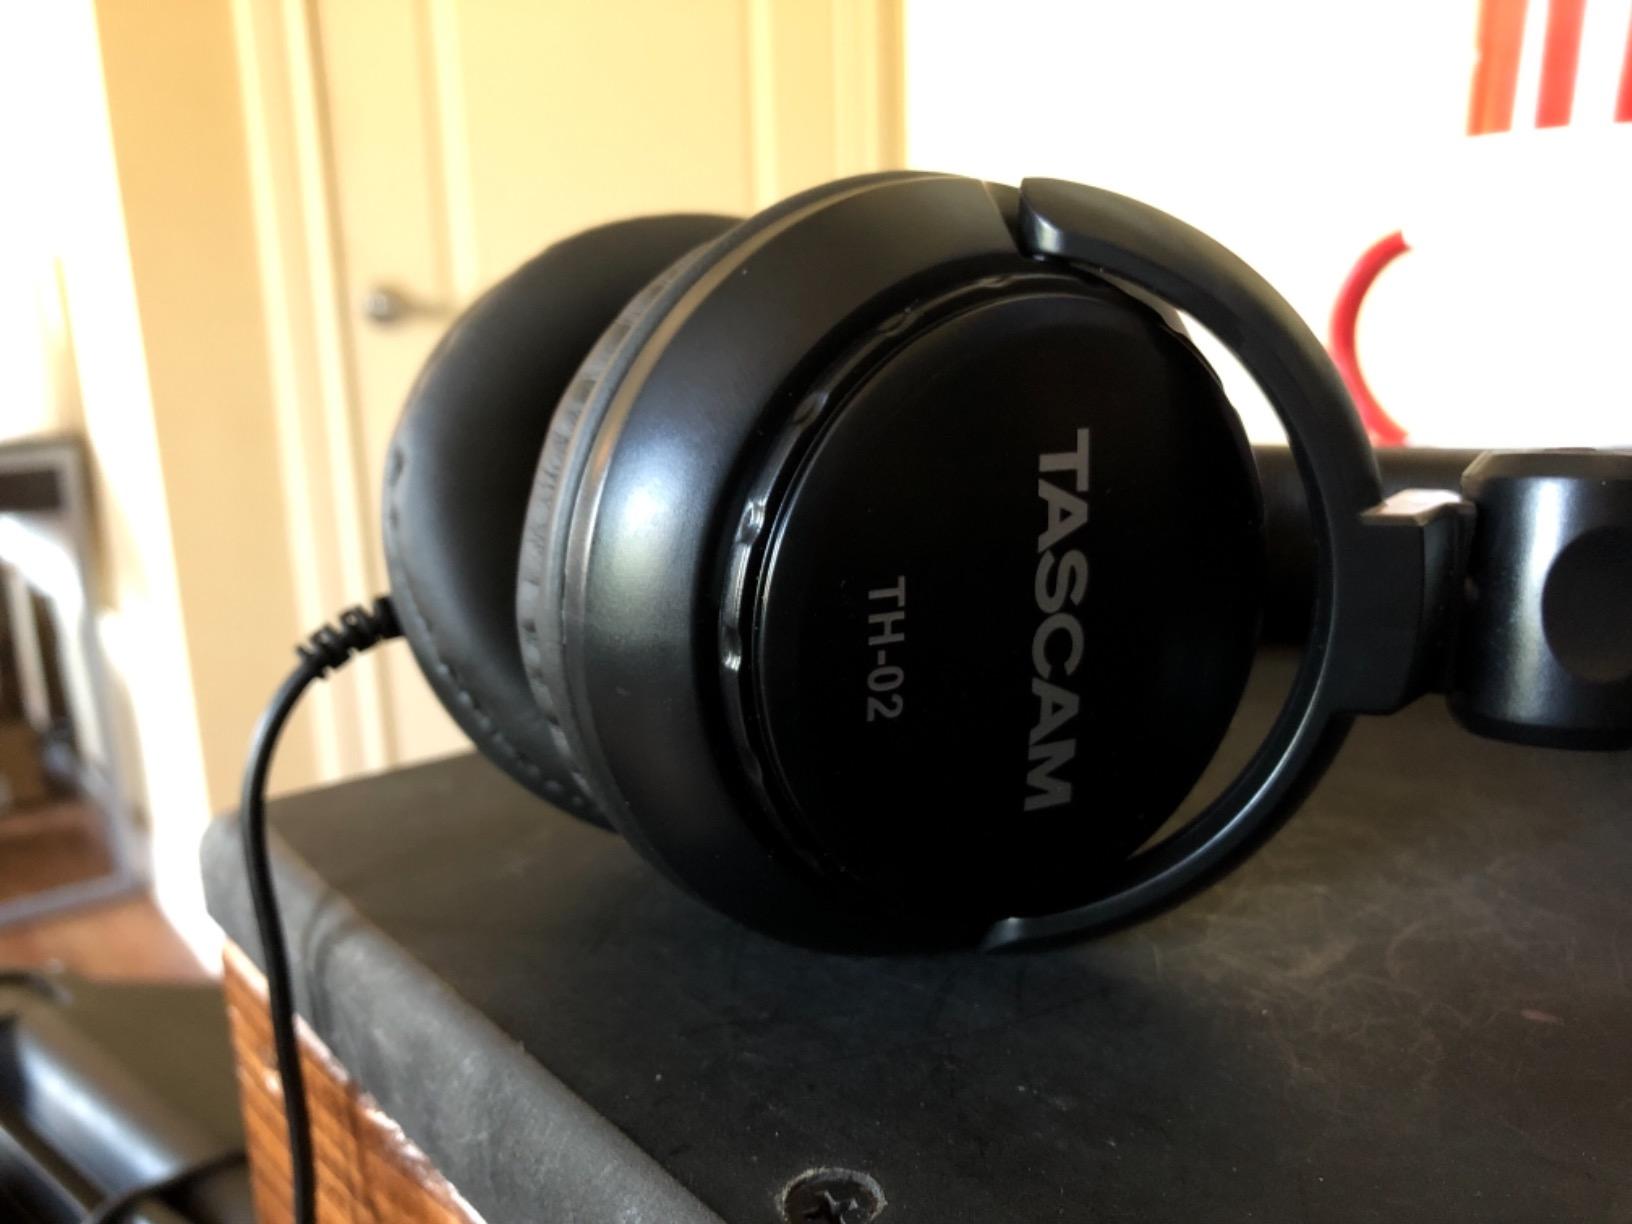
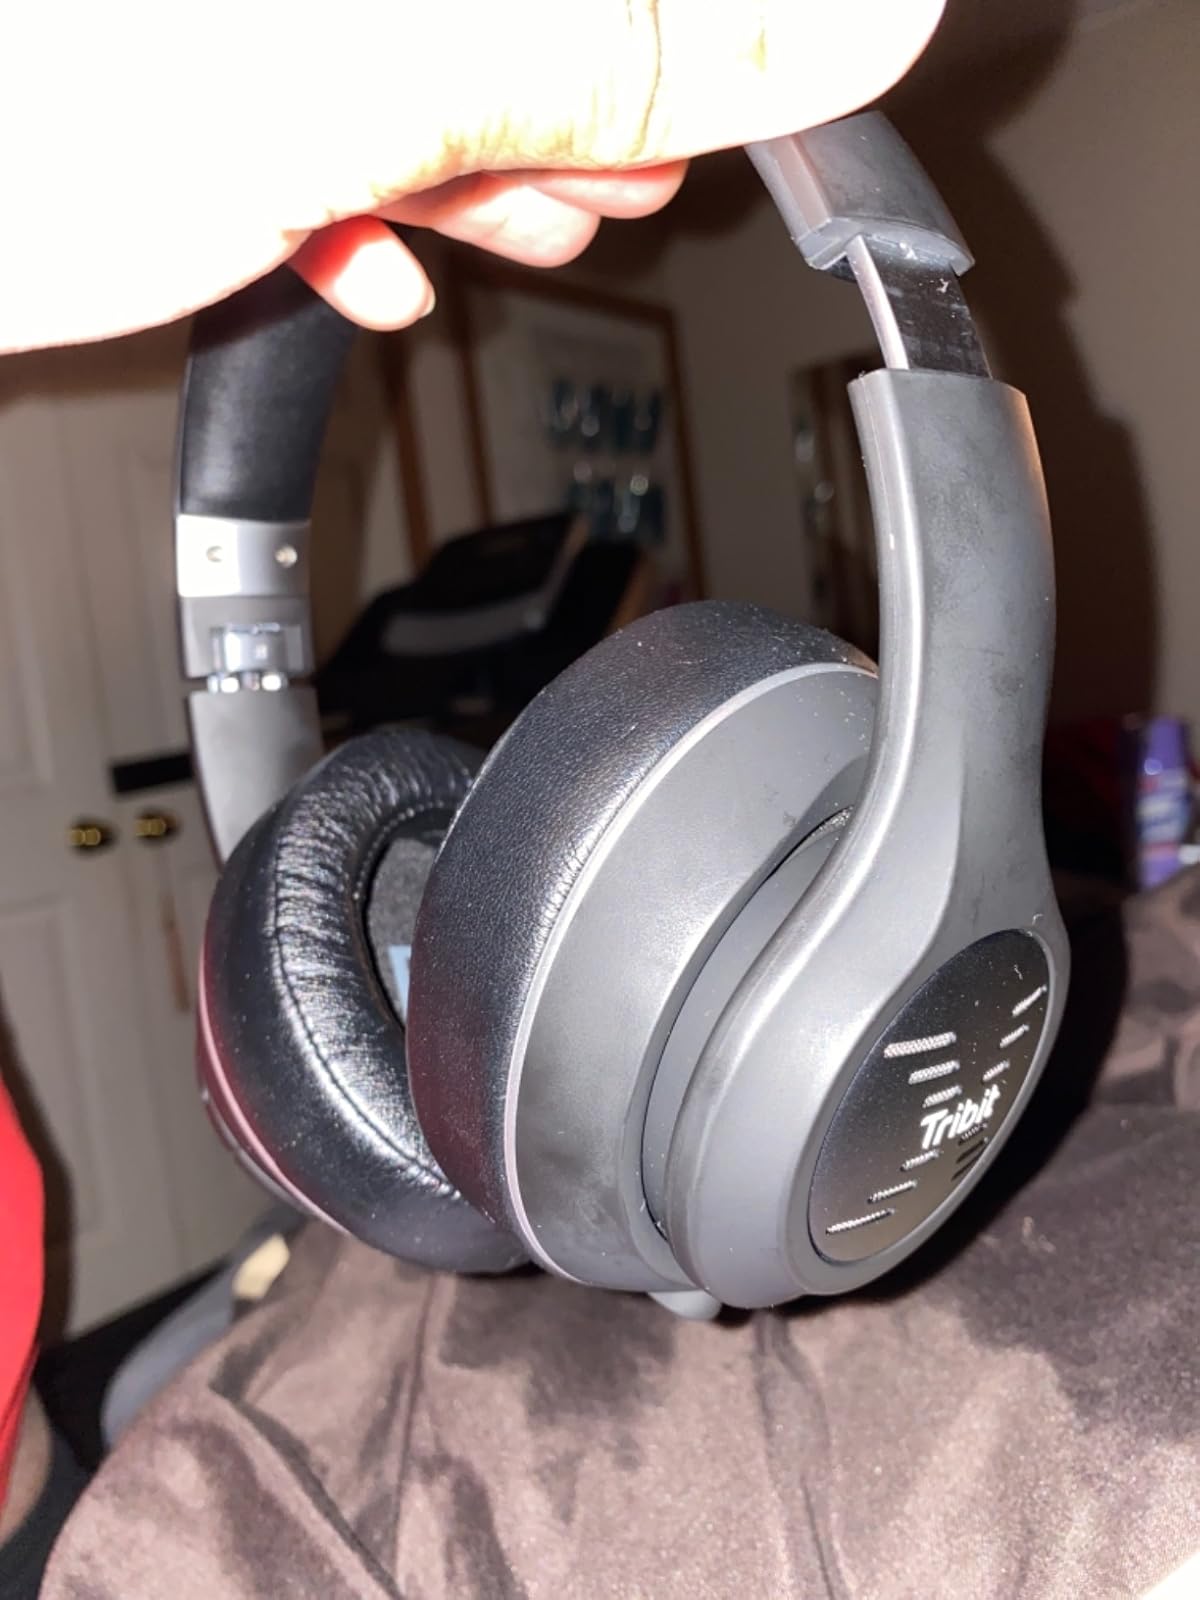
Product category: headphones
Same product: no